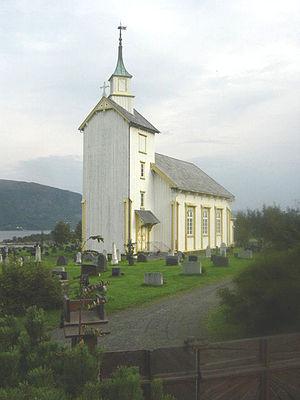
Halsa est une ancienne commune norvégienne du comté de Møre og Romsdal. Elle comptait 1 628 habitants au 31 décembre 2011.